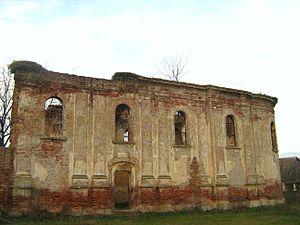
L'église du Saint-Esprit de Kupinovo est une église orthodoxe serbe située à Kupinovo, dans la province de Voïvodine, dans le district de Syrmie et dans la municipalité de Pećinci en Serbie. Elle est inscrite sur la liste des monuments culturels de grande importance de la République de Serbie.